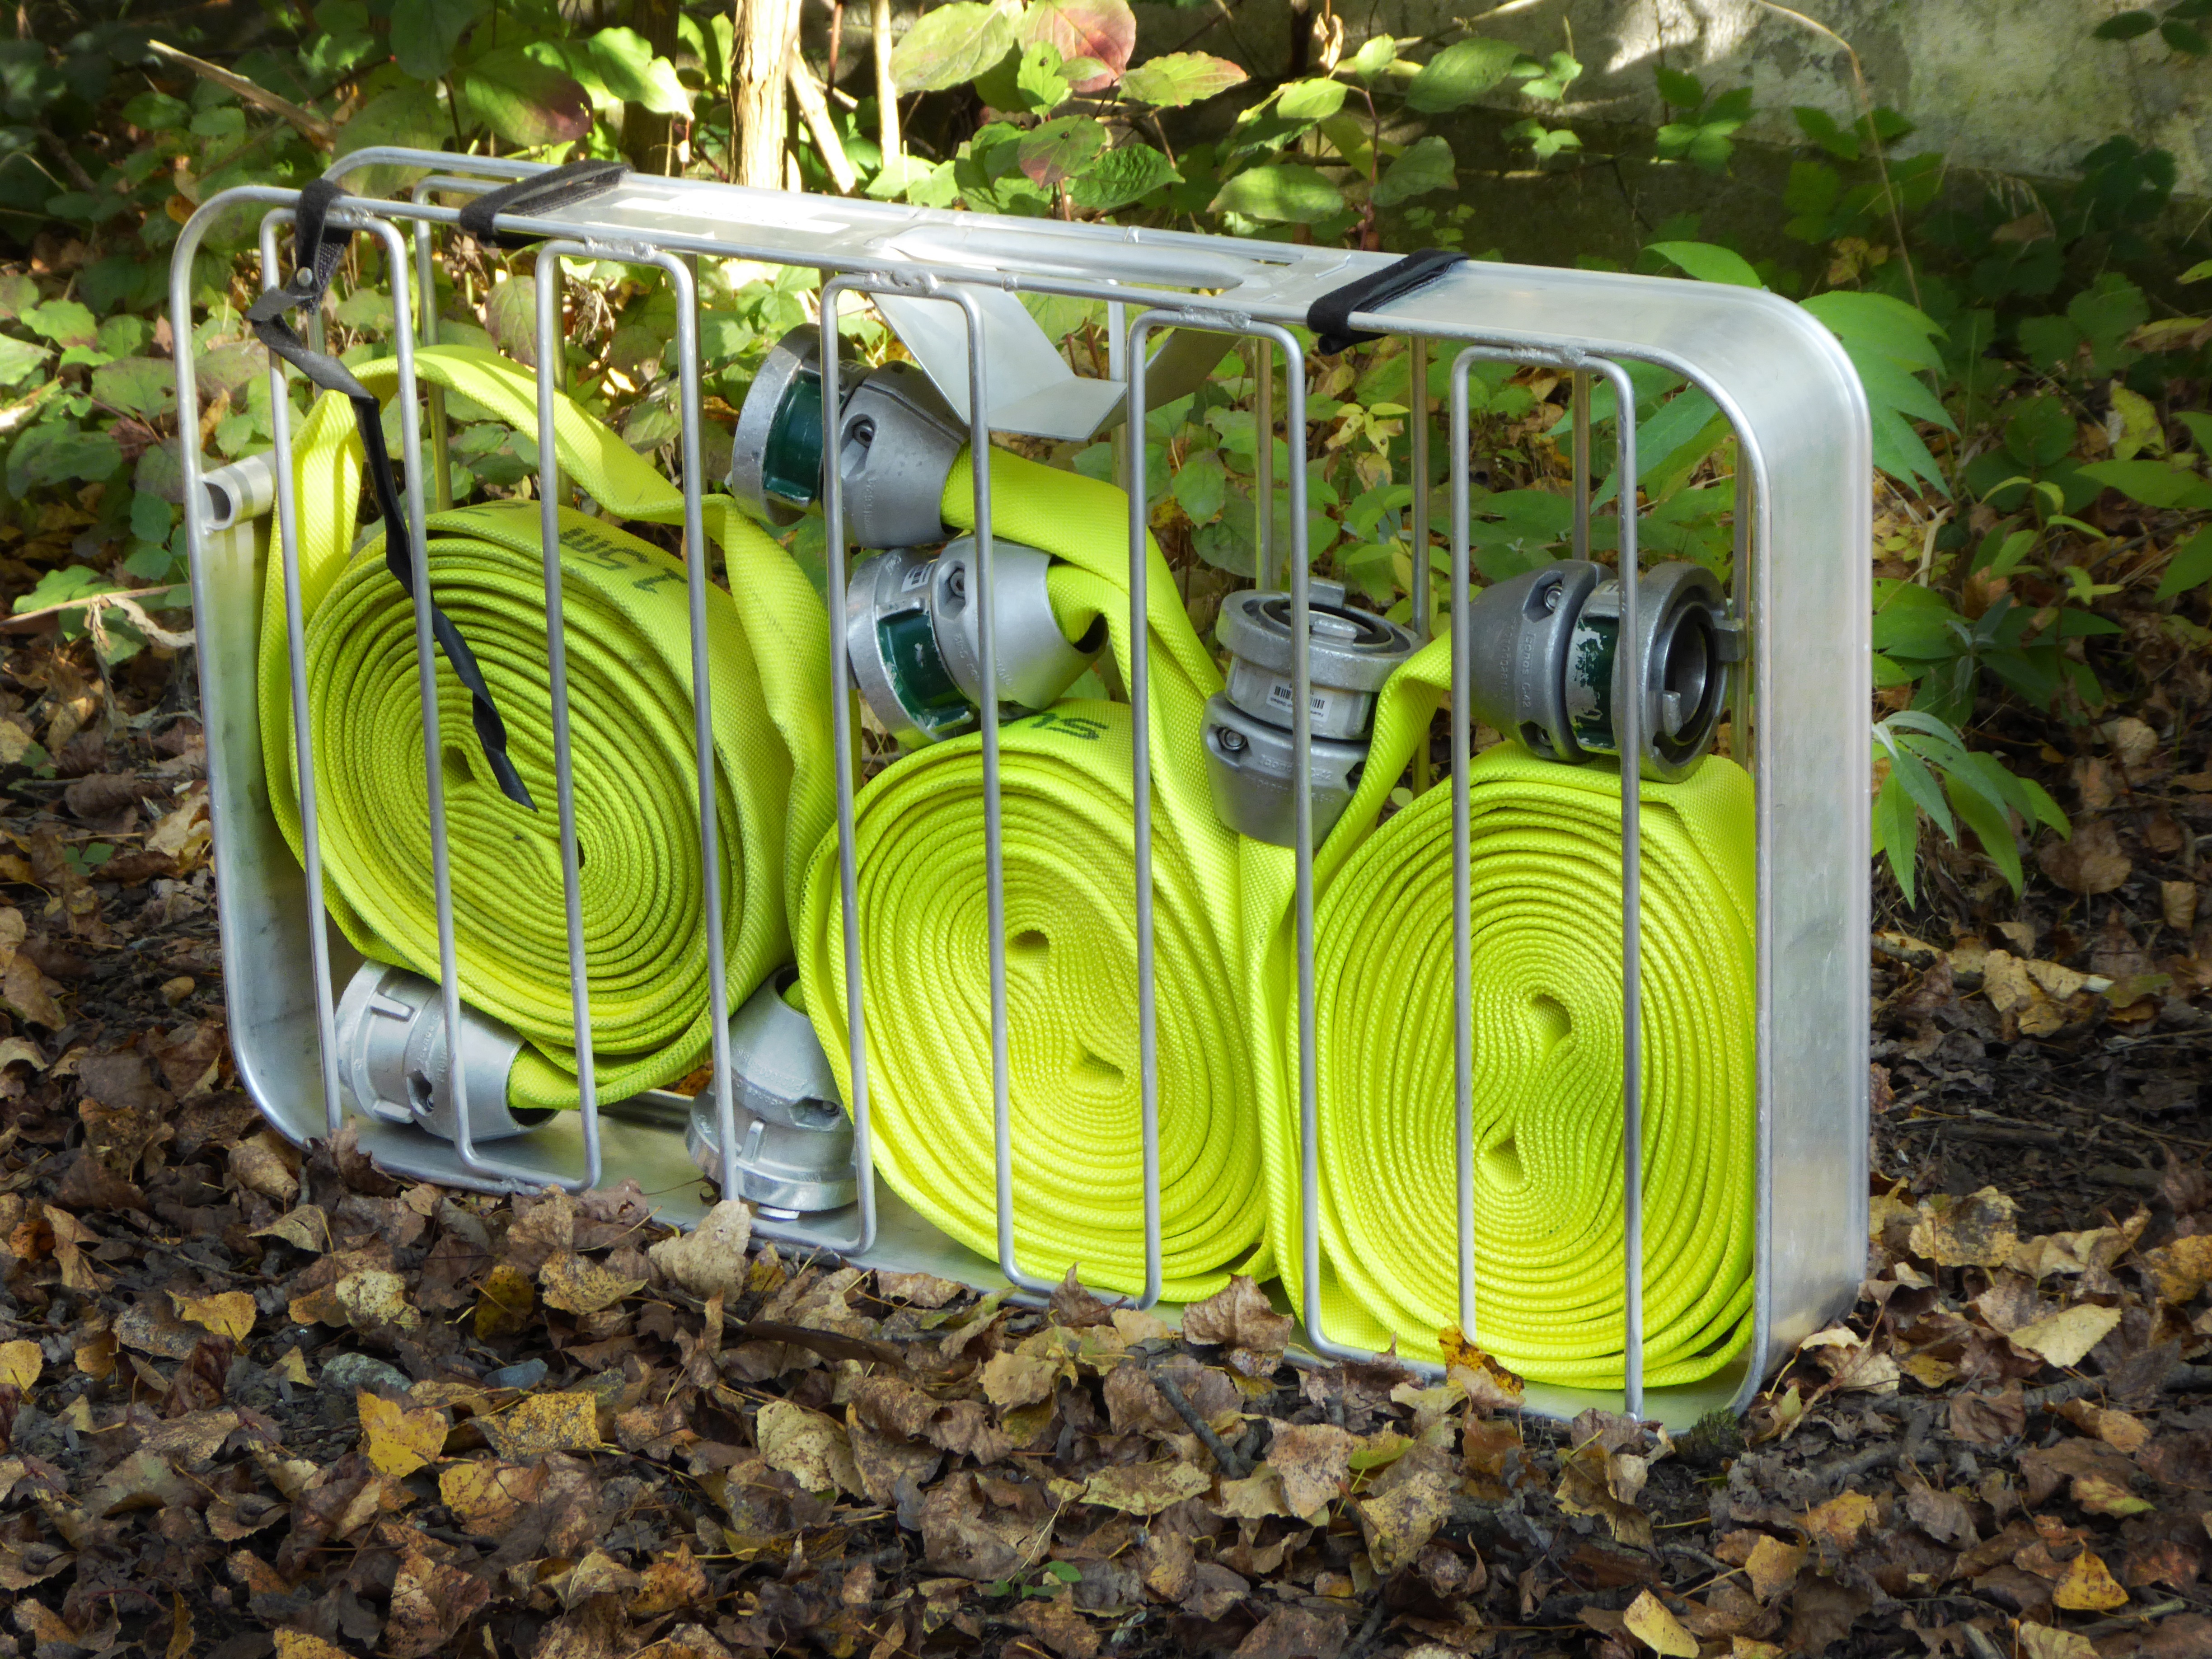
flower, green, equipment, fire, yellow, fire hose, delete exercise, outdoor structure